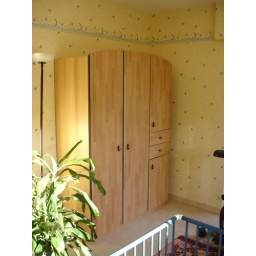
A new cupoard in Emily's room matching her bed and changing table